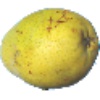
Label: Pear Monster 1